Charles Rolls

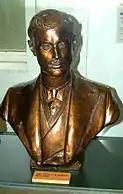
Bronze bust at Derby Industrial Museum

Rolls was born in Berkeley Square, London, third son of the 1st Baron Llangattock of the Rolls family and Lady Llangattock. Despite his London birth, he retained a strong family connection with his ancestral home, The Hendre, a country house near Monmouth in Monmouthshire in the south-east of Wales. After attending Mortimer Vicarage Preparatory School in Berkshire, he was educated at Eton College where his developing interest in engines earned him the nickname "dirty Rolls" While his own father hated his choice of education, he still believed and went on.